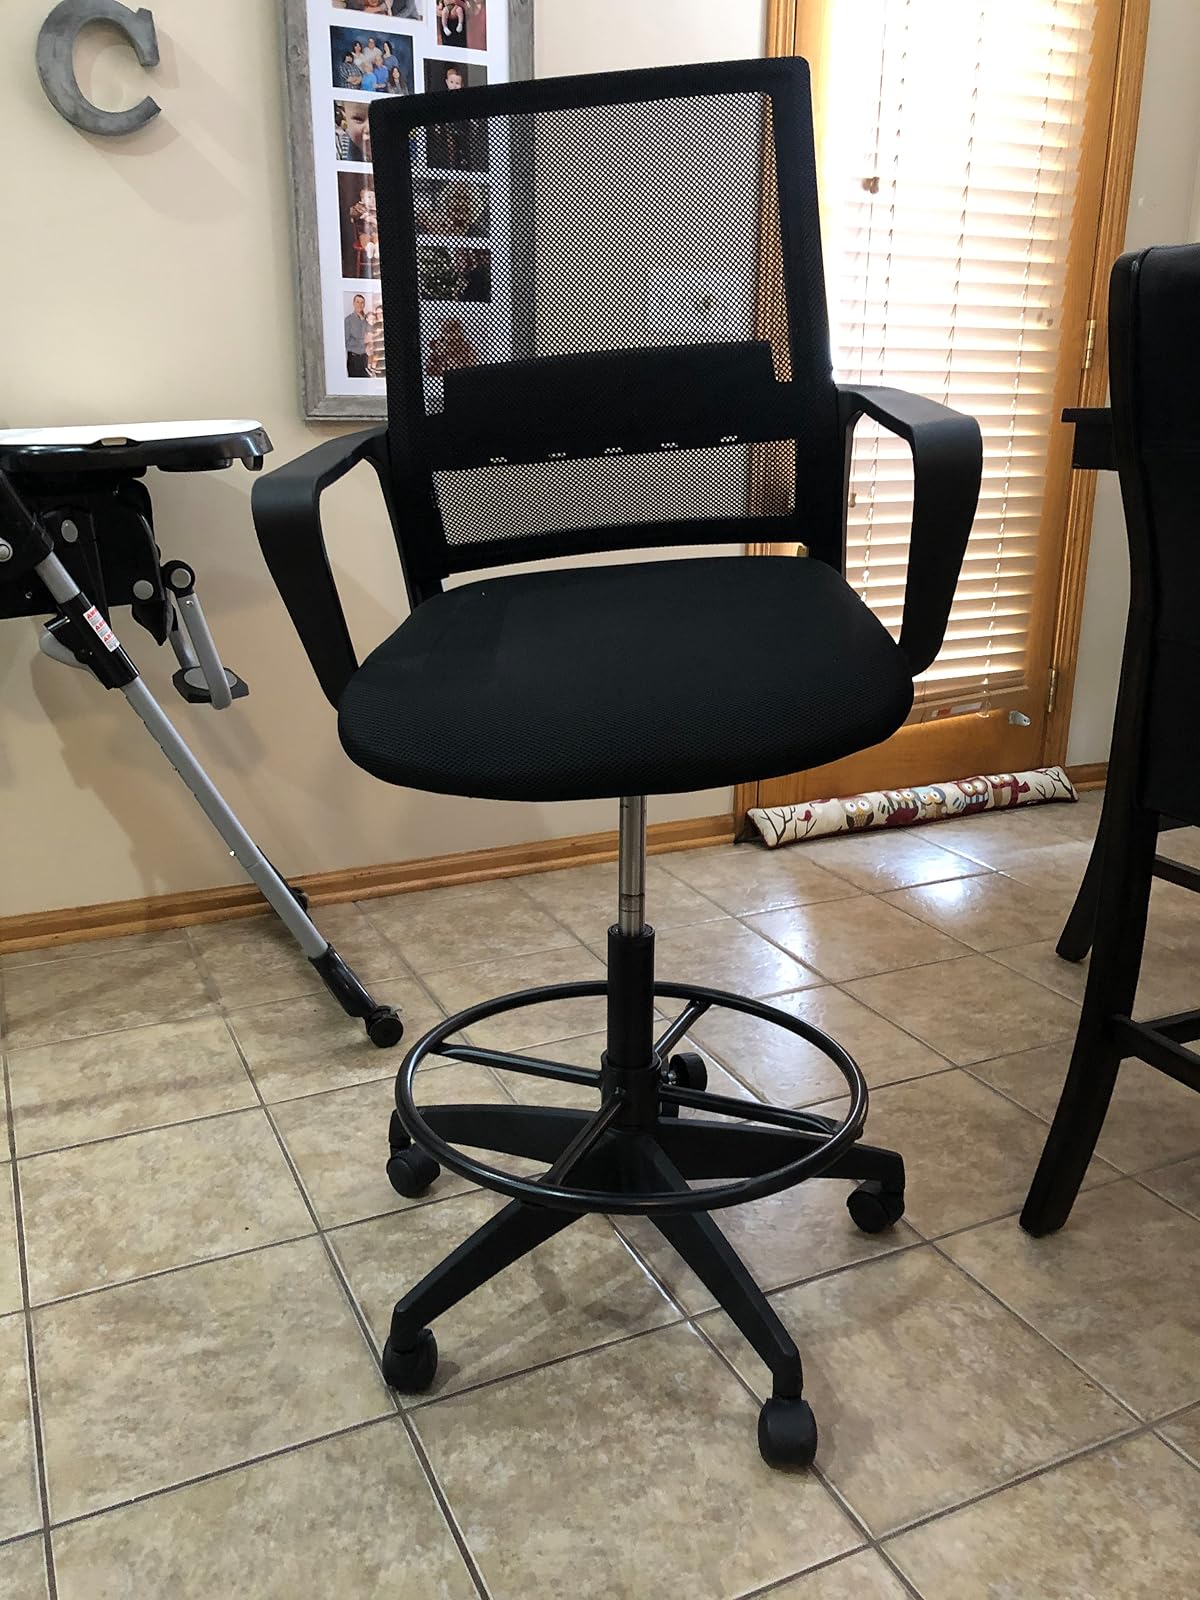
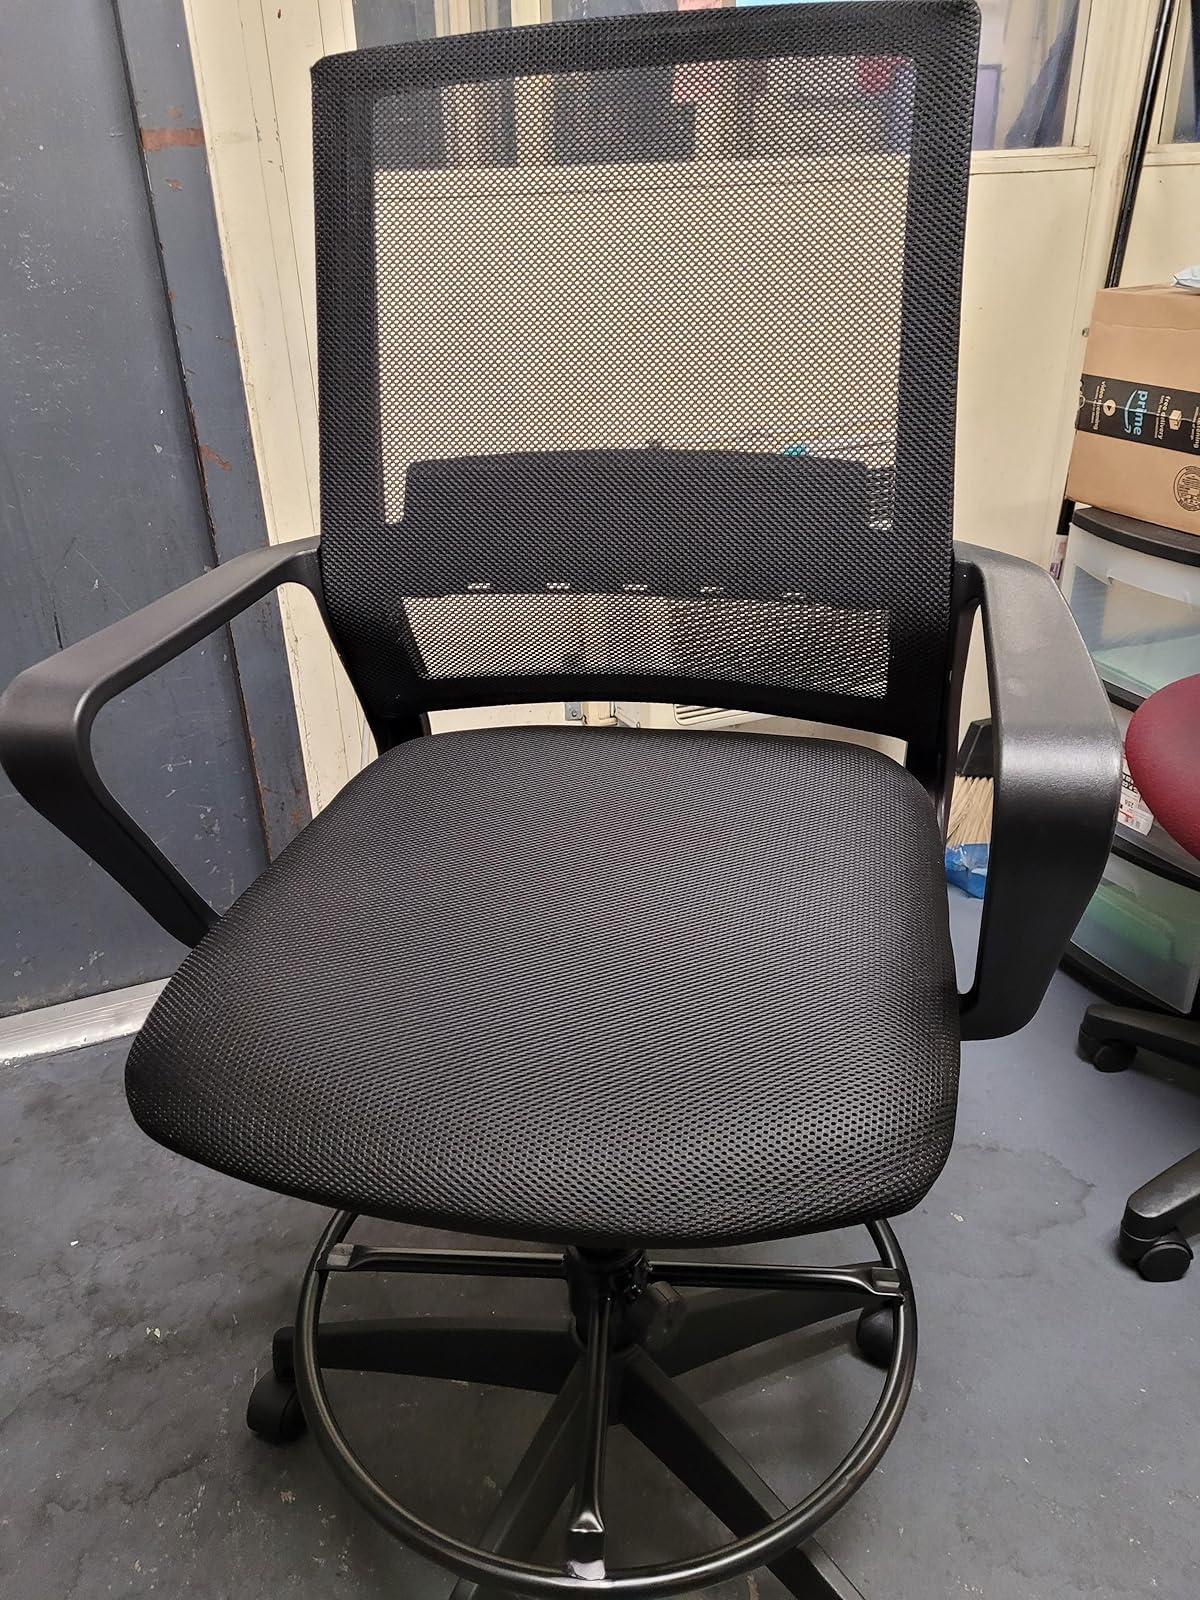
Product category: items_chair
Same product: yes